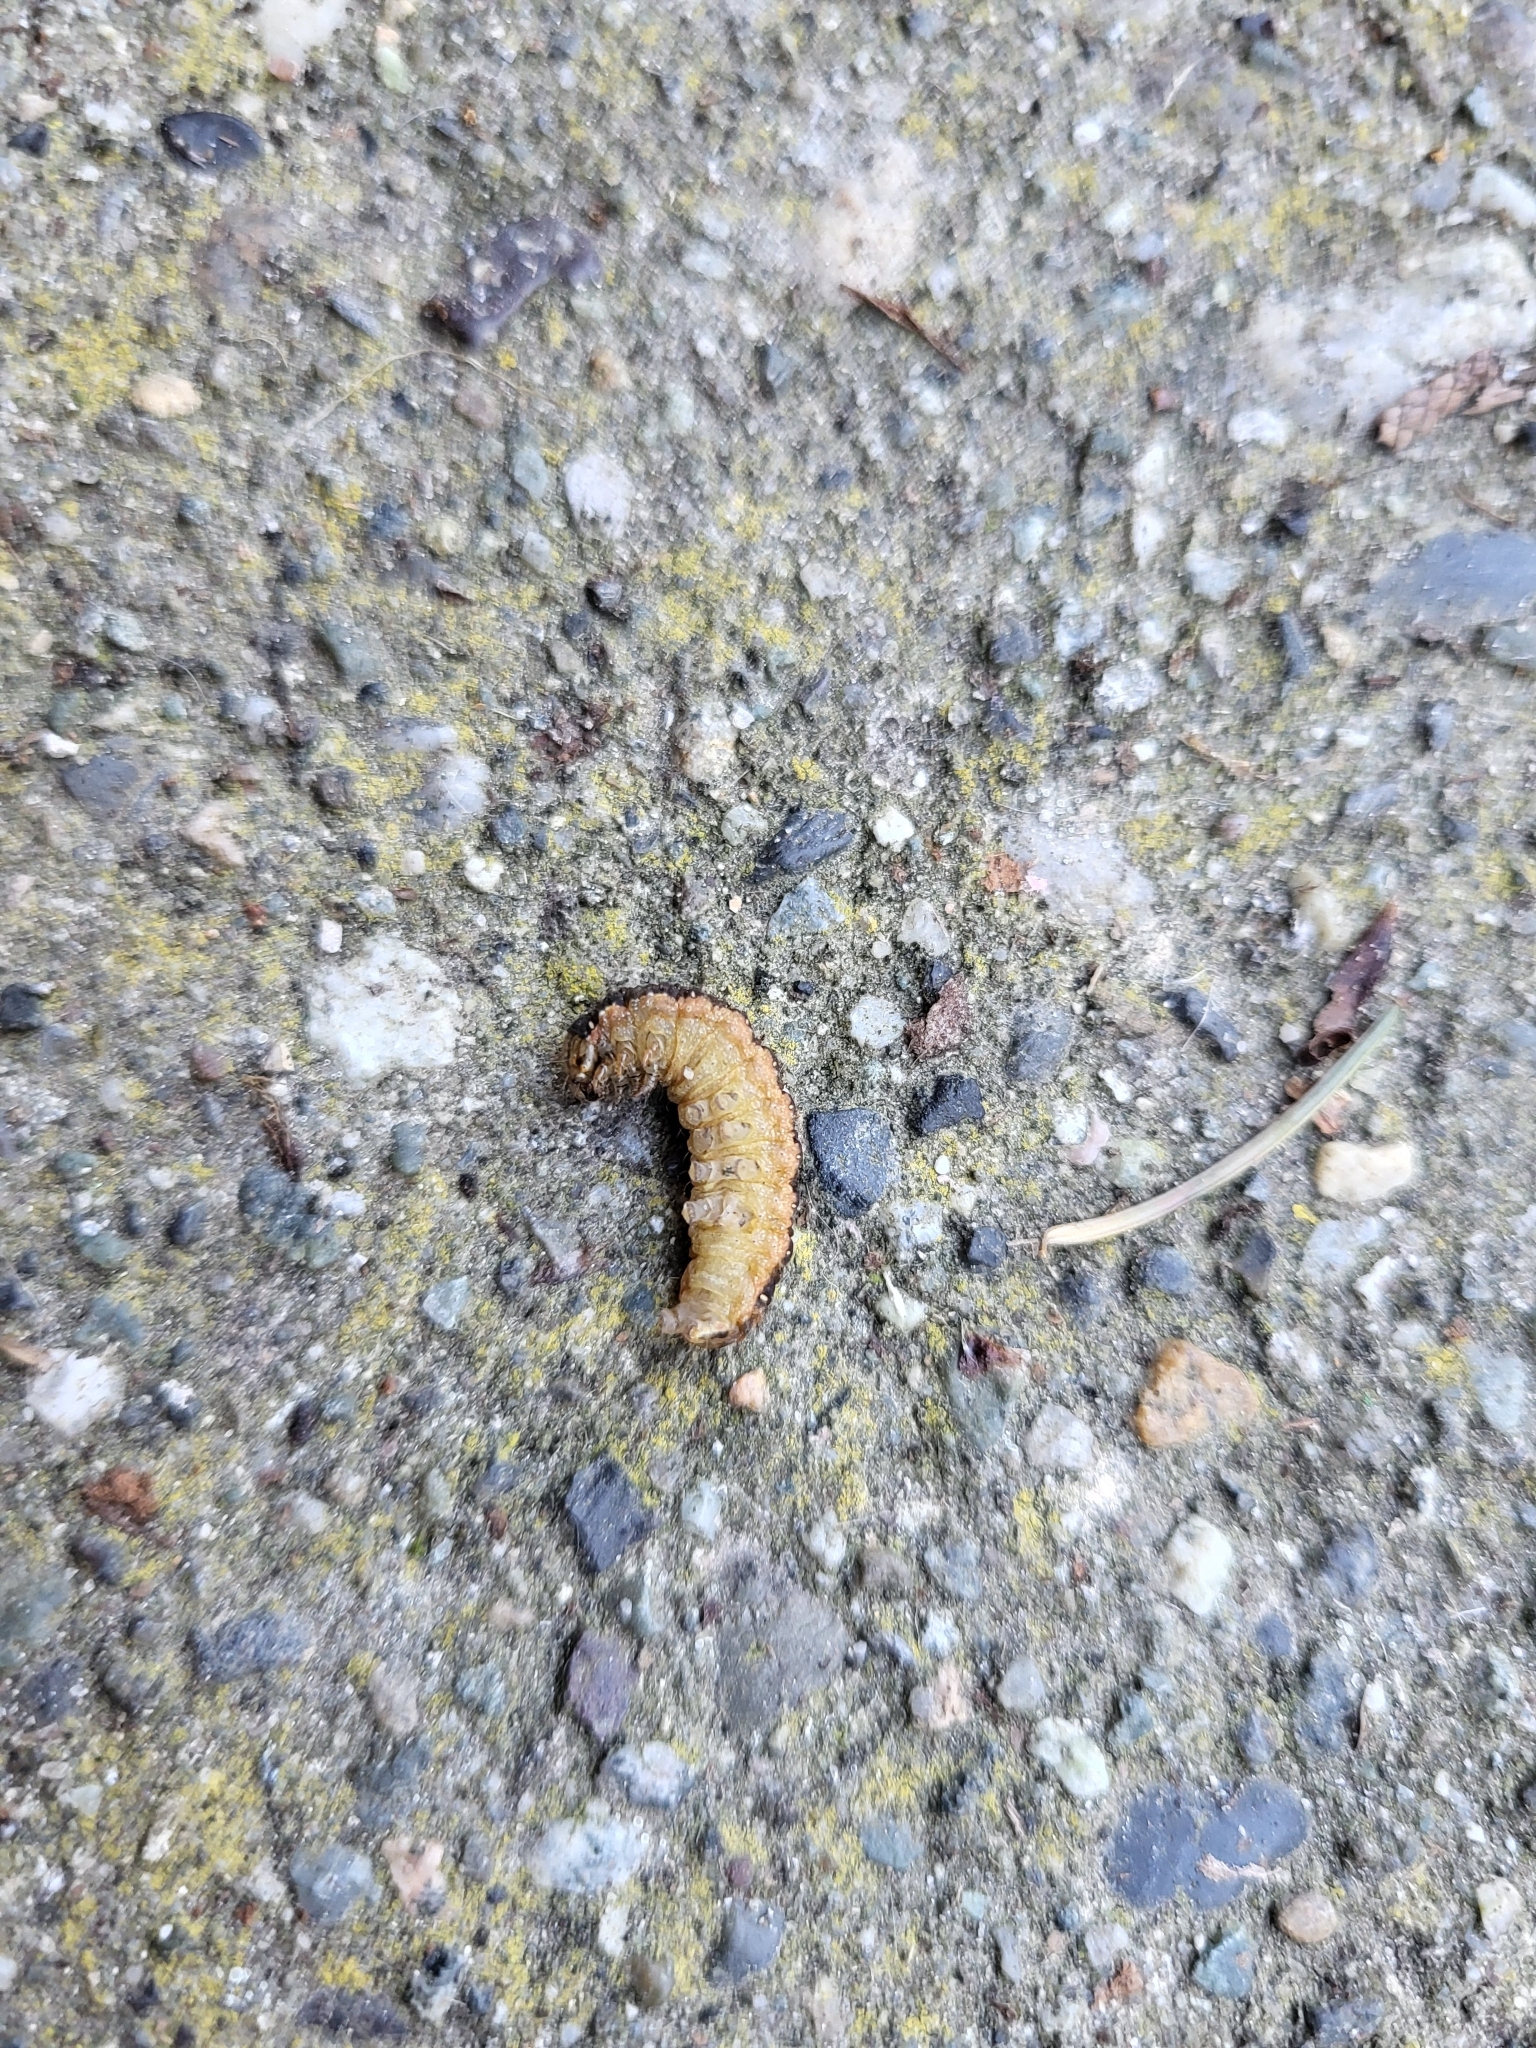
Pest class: cutworms